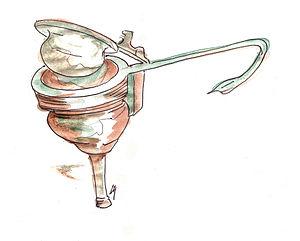
Mon croquis de l'infundibulum (étrusque) du musée archéologique de Florence
L'infundibulum désigne un filtre à vin étrusque, dont une partie est en forme d'entonnoir, équipée d'un filtre amovible ; il est manié par un manche en bronze.
L'agriculture étrusque s'appuie sur une région fertile et, l'intérêt des Étrusques à la mise en valeur de leur sol que leur avait inspiré des traités d'agriculture.